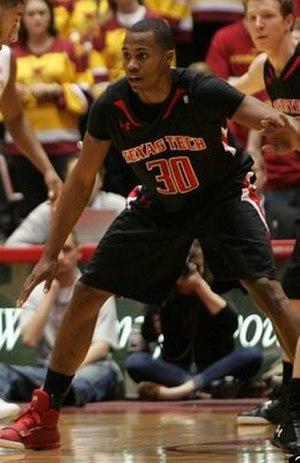
Jeffrey « Jaye » Crockett, né le 16 octobre 1991 à Watertown dans l'État de New York, est un joueur américain de basket-ball. Il évolue au poste d'ailier.